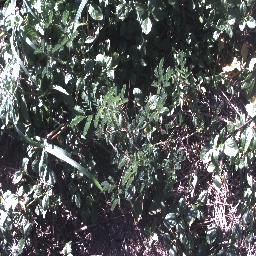
Label: negative